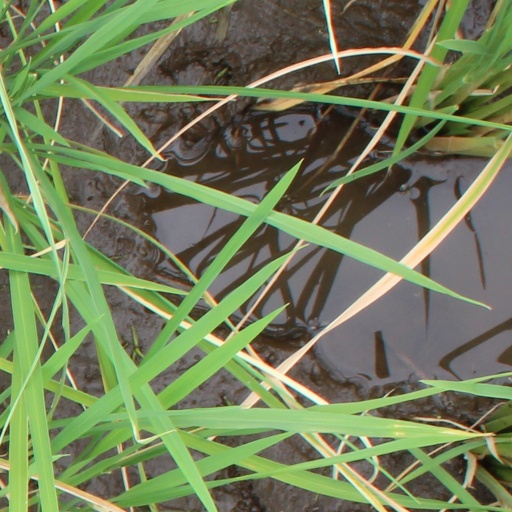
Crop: rice